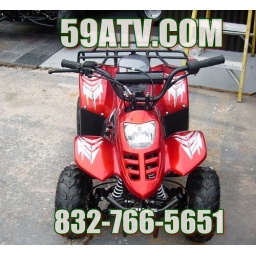
Candy apple red 110cc atv kids 4-wheeler 59atv.Com made by coolster 2010 4-stroke honda clone engine